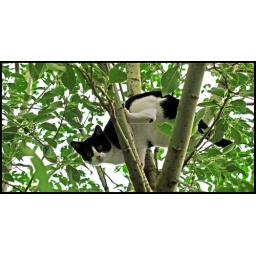
This cat got chased up a tree by a small dog in Slakki, a petting zoo in southern Iceland.